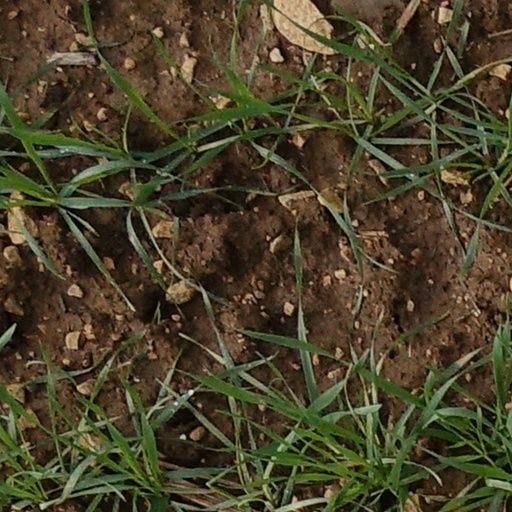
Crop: wheat